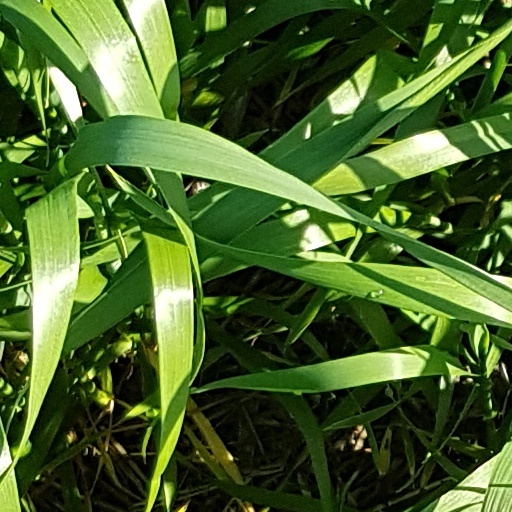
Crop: wheat